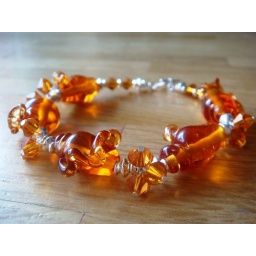
Wonderful lampwork glass by Jeanette, sterling silver spacer beads and swarovski crystallised crystals!